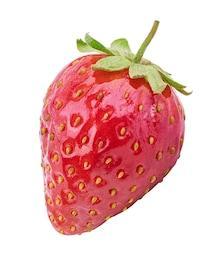
Label: Strawberry